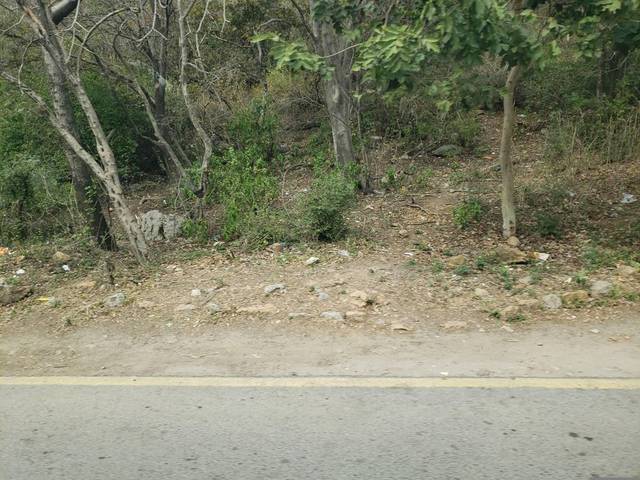
Region: Pakistan
Coordinates: 33.742, 73.055